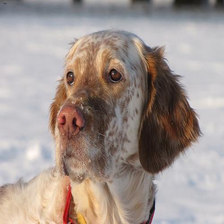
Species: dog
Breed: english setter